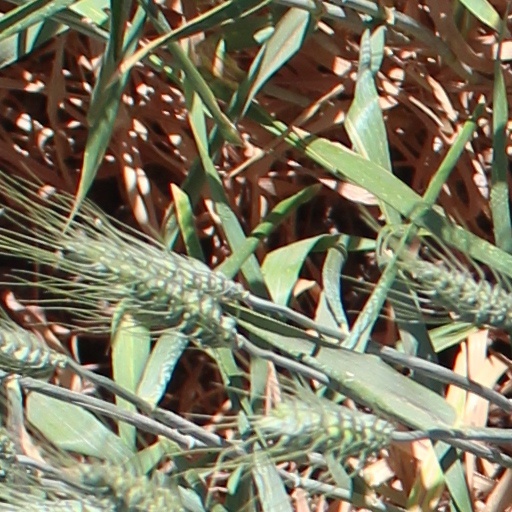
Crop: wheat